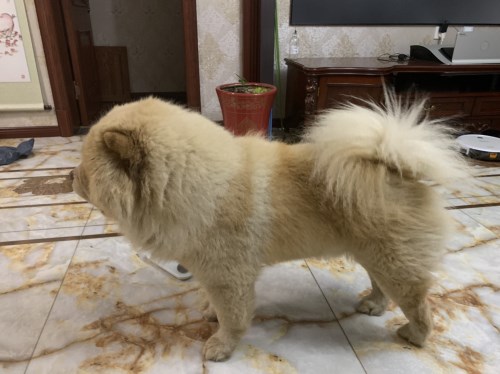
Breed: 329-n000119-chow